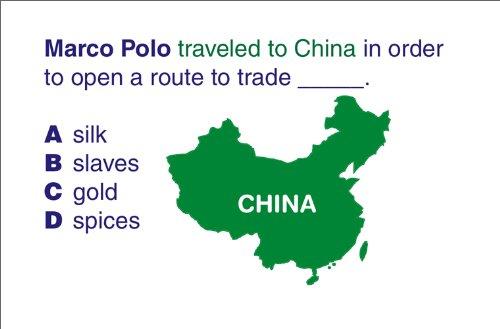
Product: NewPath Learning Social Studies Curriculum Mastery Game, Grade 6, Class Pack
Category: Office Products | Office & School Supplies | Education & Crafts
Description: FREE 1-Year Premium Subscription to NewPath's Online Learning Program providing access to Social Studies games, interactive activities, quizzes, and more $199.95 Value.
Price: $75.79
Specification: ProductDimensions:5x12.2x9.2inches|ItemWeight:4.47pounds|ShippingWeight:4.55pounds(Viewshippingratesandpolicies)|DomesticShipping:ItemcanbeshippedwithinU.S.|InternationalShipping:ThisitemcanbeshippedtoselectcountriesoutsideoftheU.S.LearnMore|ASIN:B001UXPEGQ|Itemmodelnumber:25-6001|Manufacturerrecommendedage:24months-10years